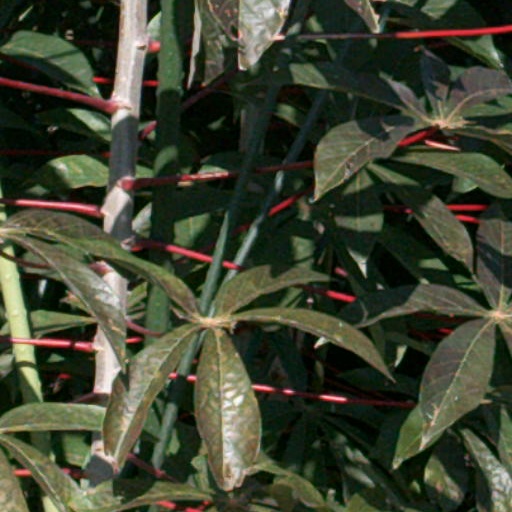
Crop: cassava